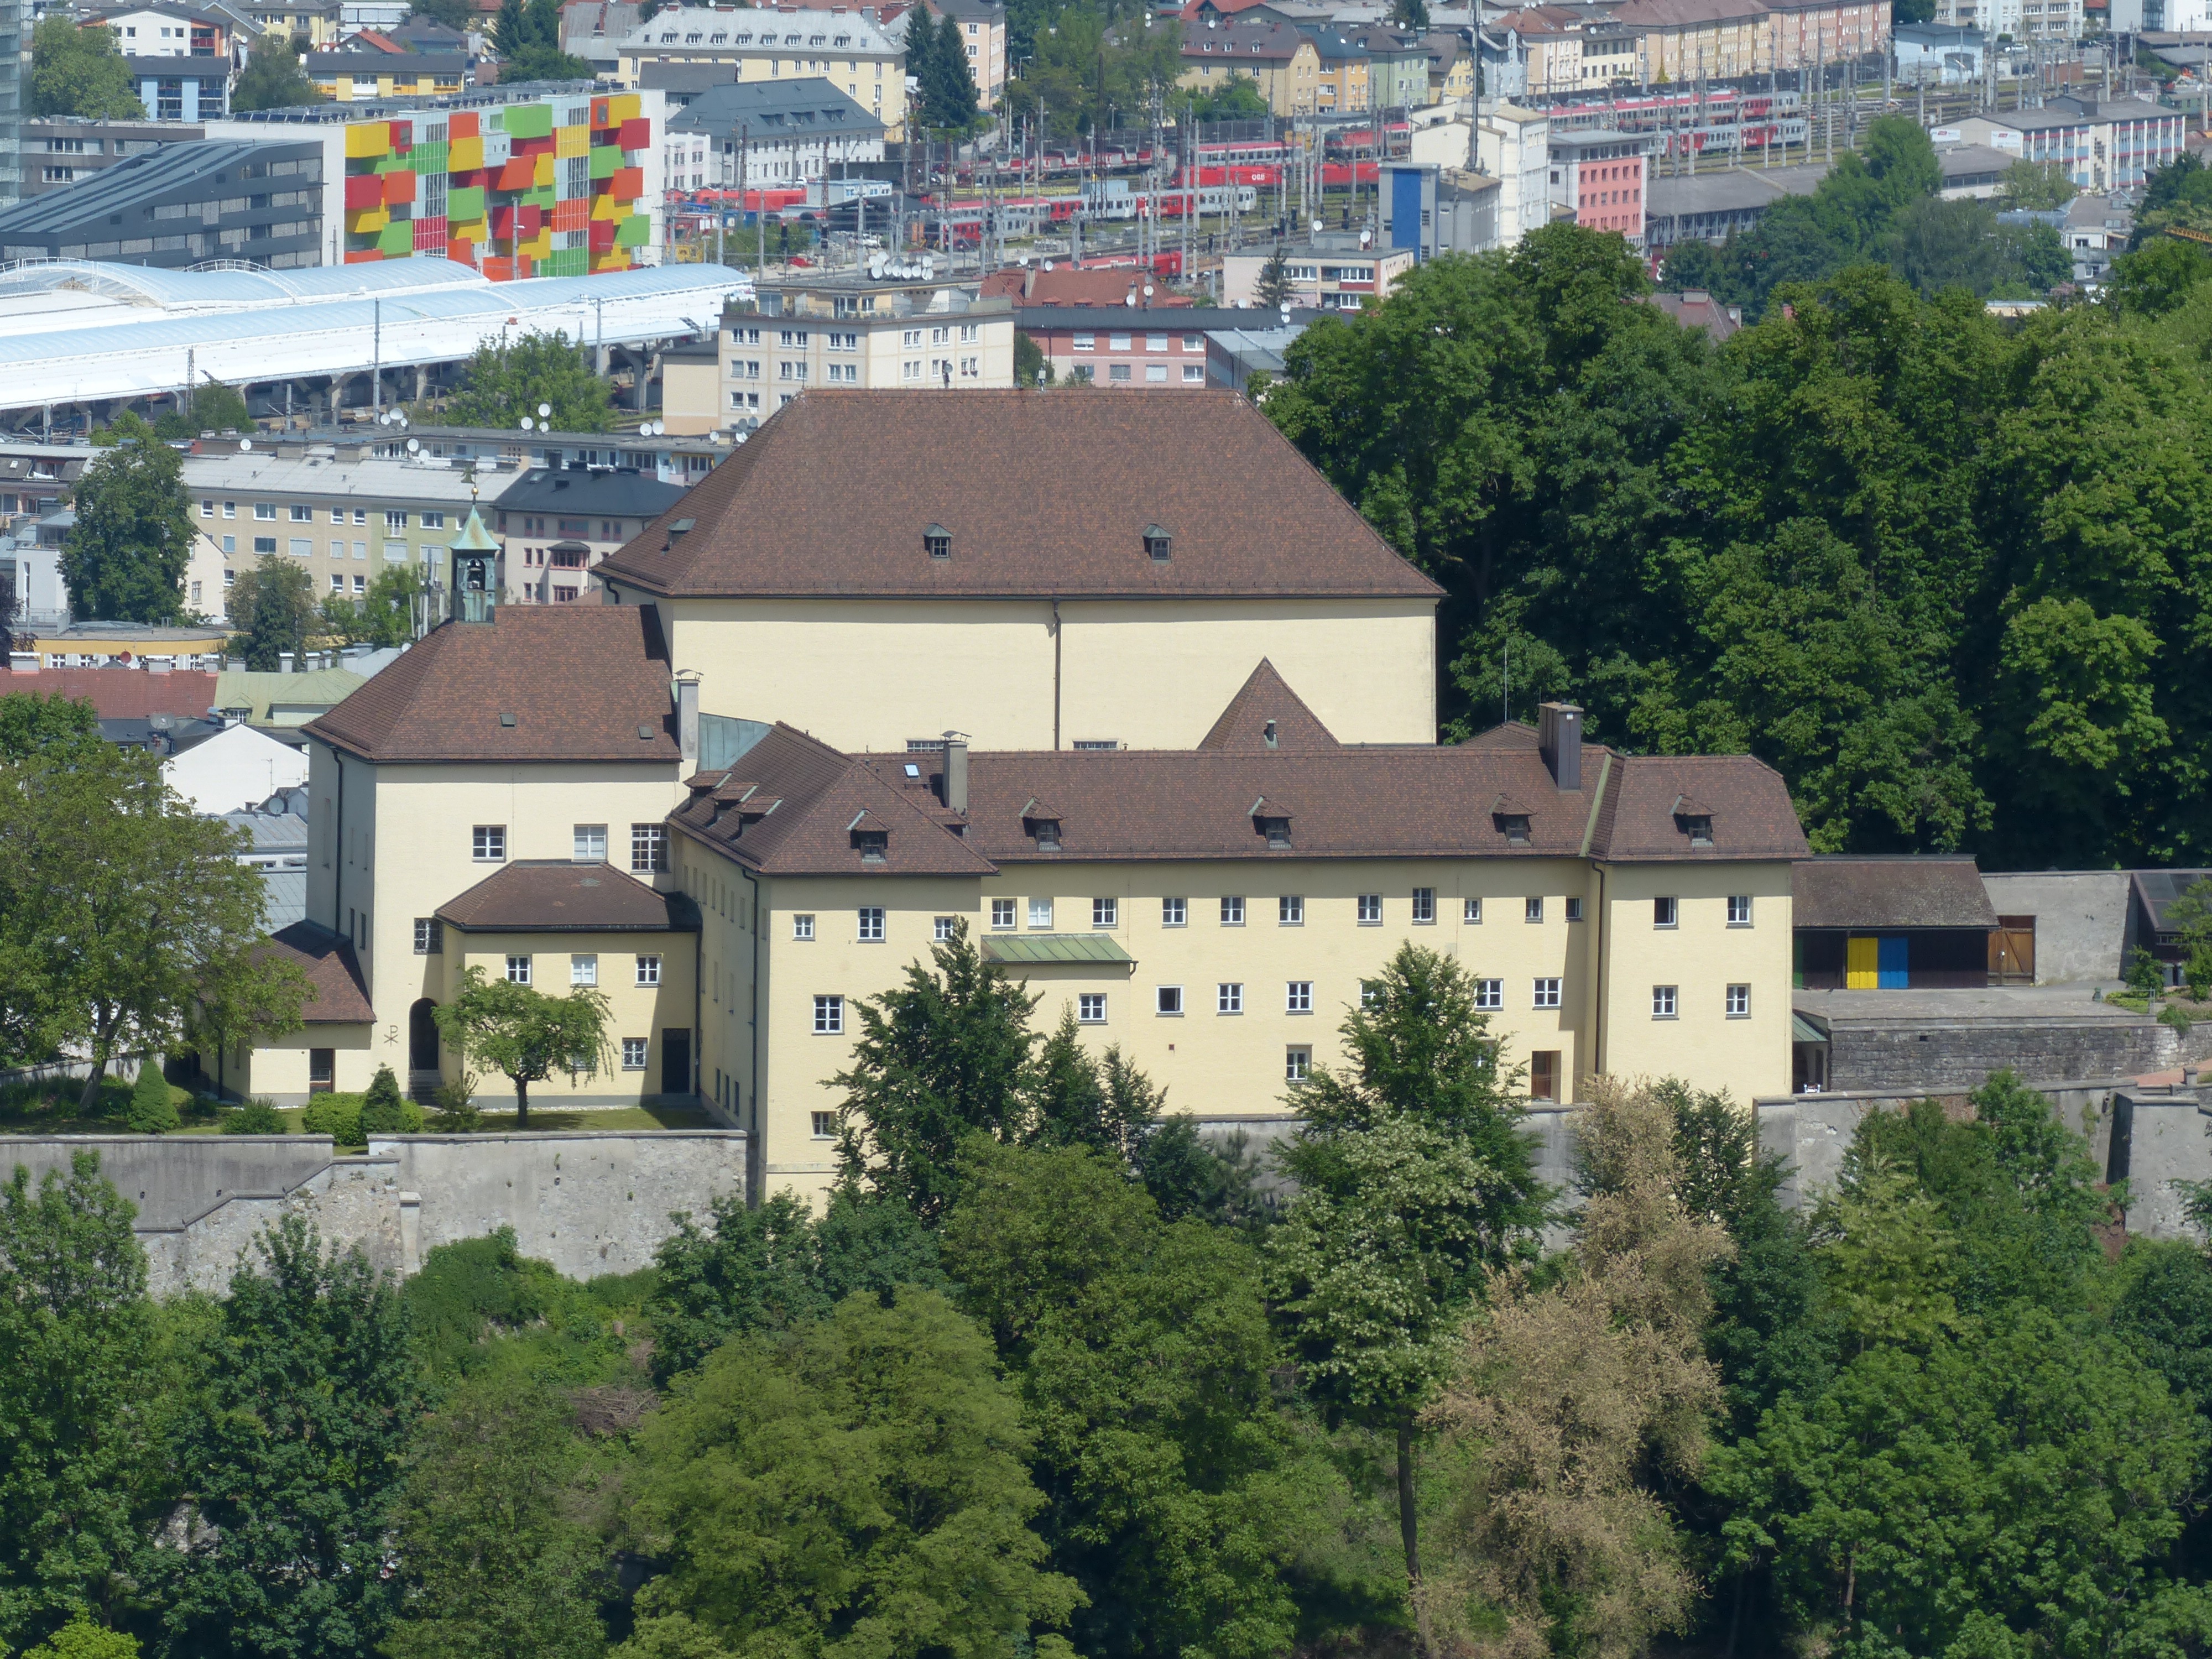
plant, mansion, house, town, building, city, transport, suburb, yellow, austria, monastery, unesco, estate, salzburg, neighbourhood, capuchin, historic preservation, unesco world heritage, world heritage site, residential area, prince archbishop, capuchin monastery, neustadt, human settlement, kapuzinerberg, wolf dietrich von raitenau